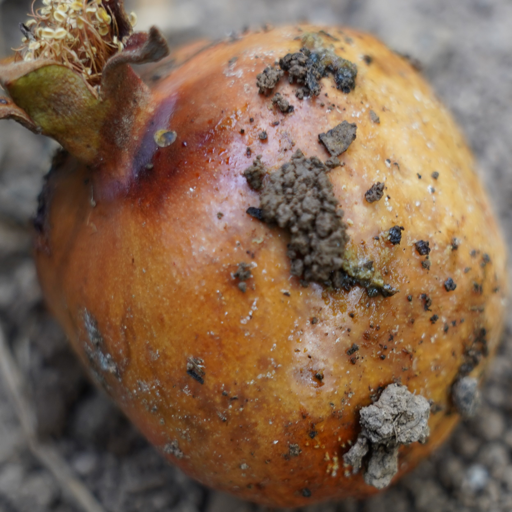
Label: Ectomyelois ceratoniae